Georgette Castner

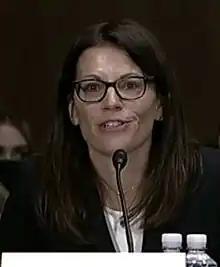

Georgette Castner (née Georgette Fries, born 1979) is an American lawyer from New Jersey who is a United States district judge of the United States District Court for the District of New Jersey.